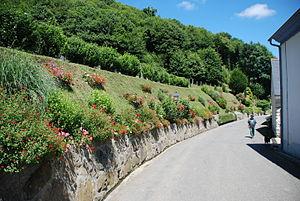
Talus fleuri le long de la voie départementale traversant le village de Bourréac face à l'entrée de la maison Arcos
Bourréac est une commune française située dans le département des Hautes-Pyrénées, en région Occitanie.